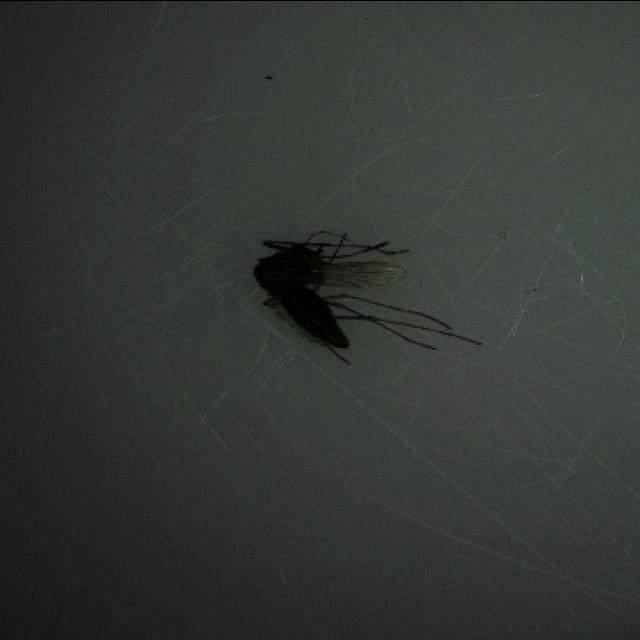
Species: culex_tritaeniorhynchus